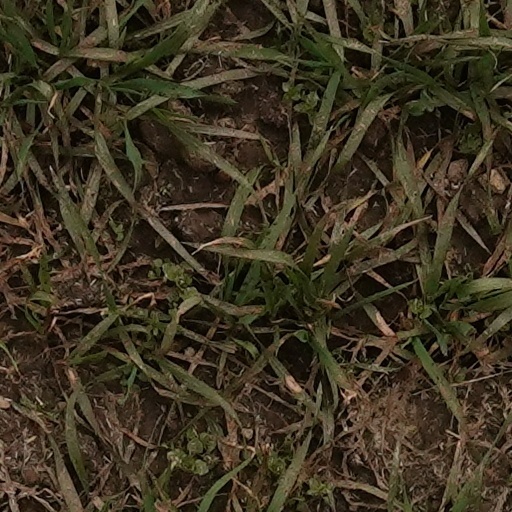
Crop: wheat